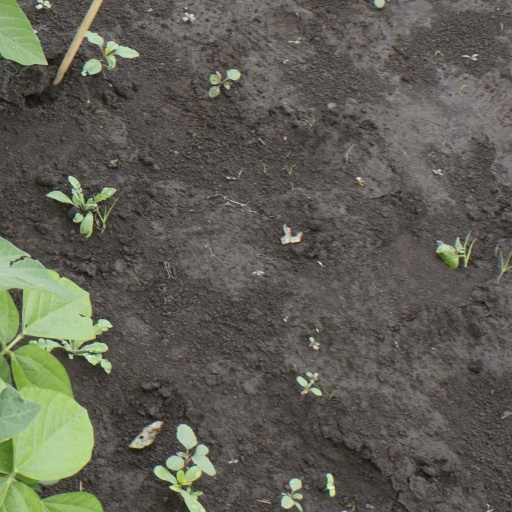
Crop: soybean